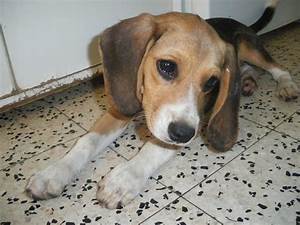
Label: dog